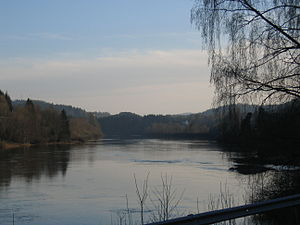
Arendalsvassdraget
Nidelva nedenfor Froland kirke